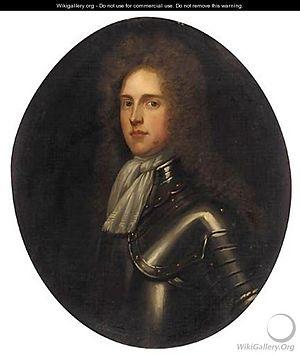
William Tatton est un soldat de carrière dans l'armée britannique qui a atteint le grade de lieutenant-général.